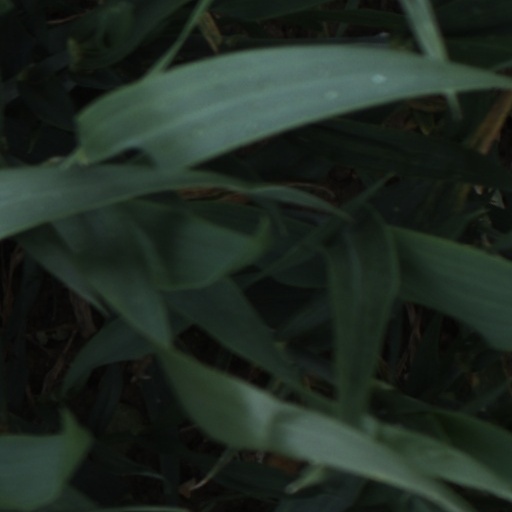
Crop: wheat